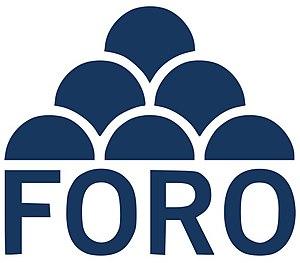
Les élections générales espagnoles de 2011 se sont tenues le dimanche 20 novembre 2011 afin d'élire les 350 députés et 208 des 266 sénateurs de la Xᵉ législature des Cortes Generales. 8 députés sont élus dans les Asturies.
Les élections générales espagnoles de 2016 se tiennent le 26 juin 2016, un peu plus de cent quatre-vingts jours après le précédent scrutin parlementaire qui n'a pu dégager aucune majorité claire au Congrès des députés, la chambre basse des Cortes Generales.